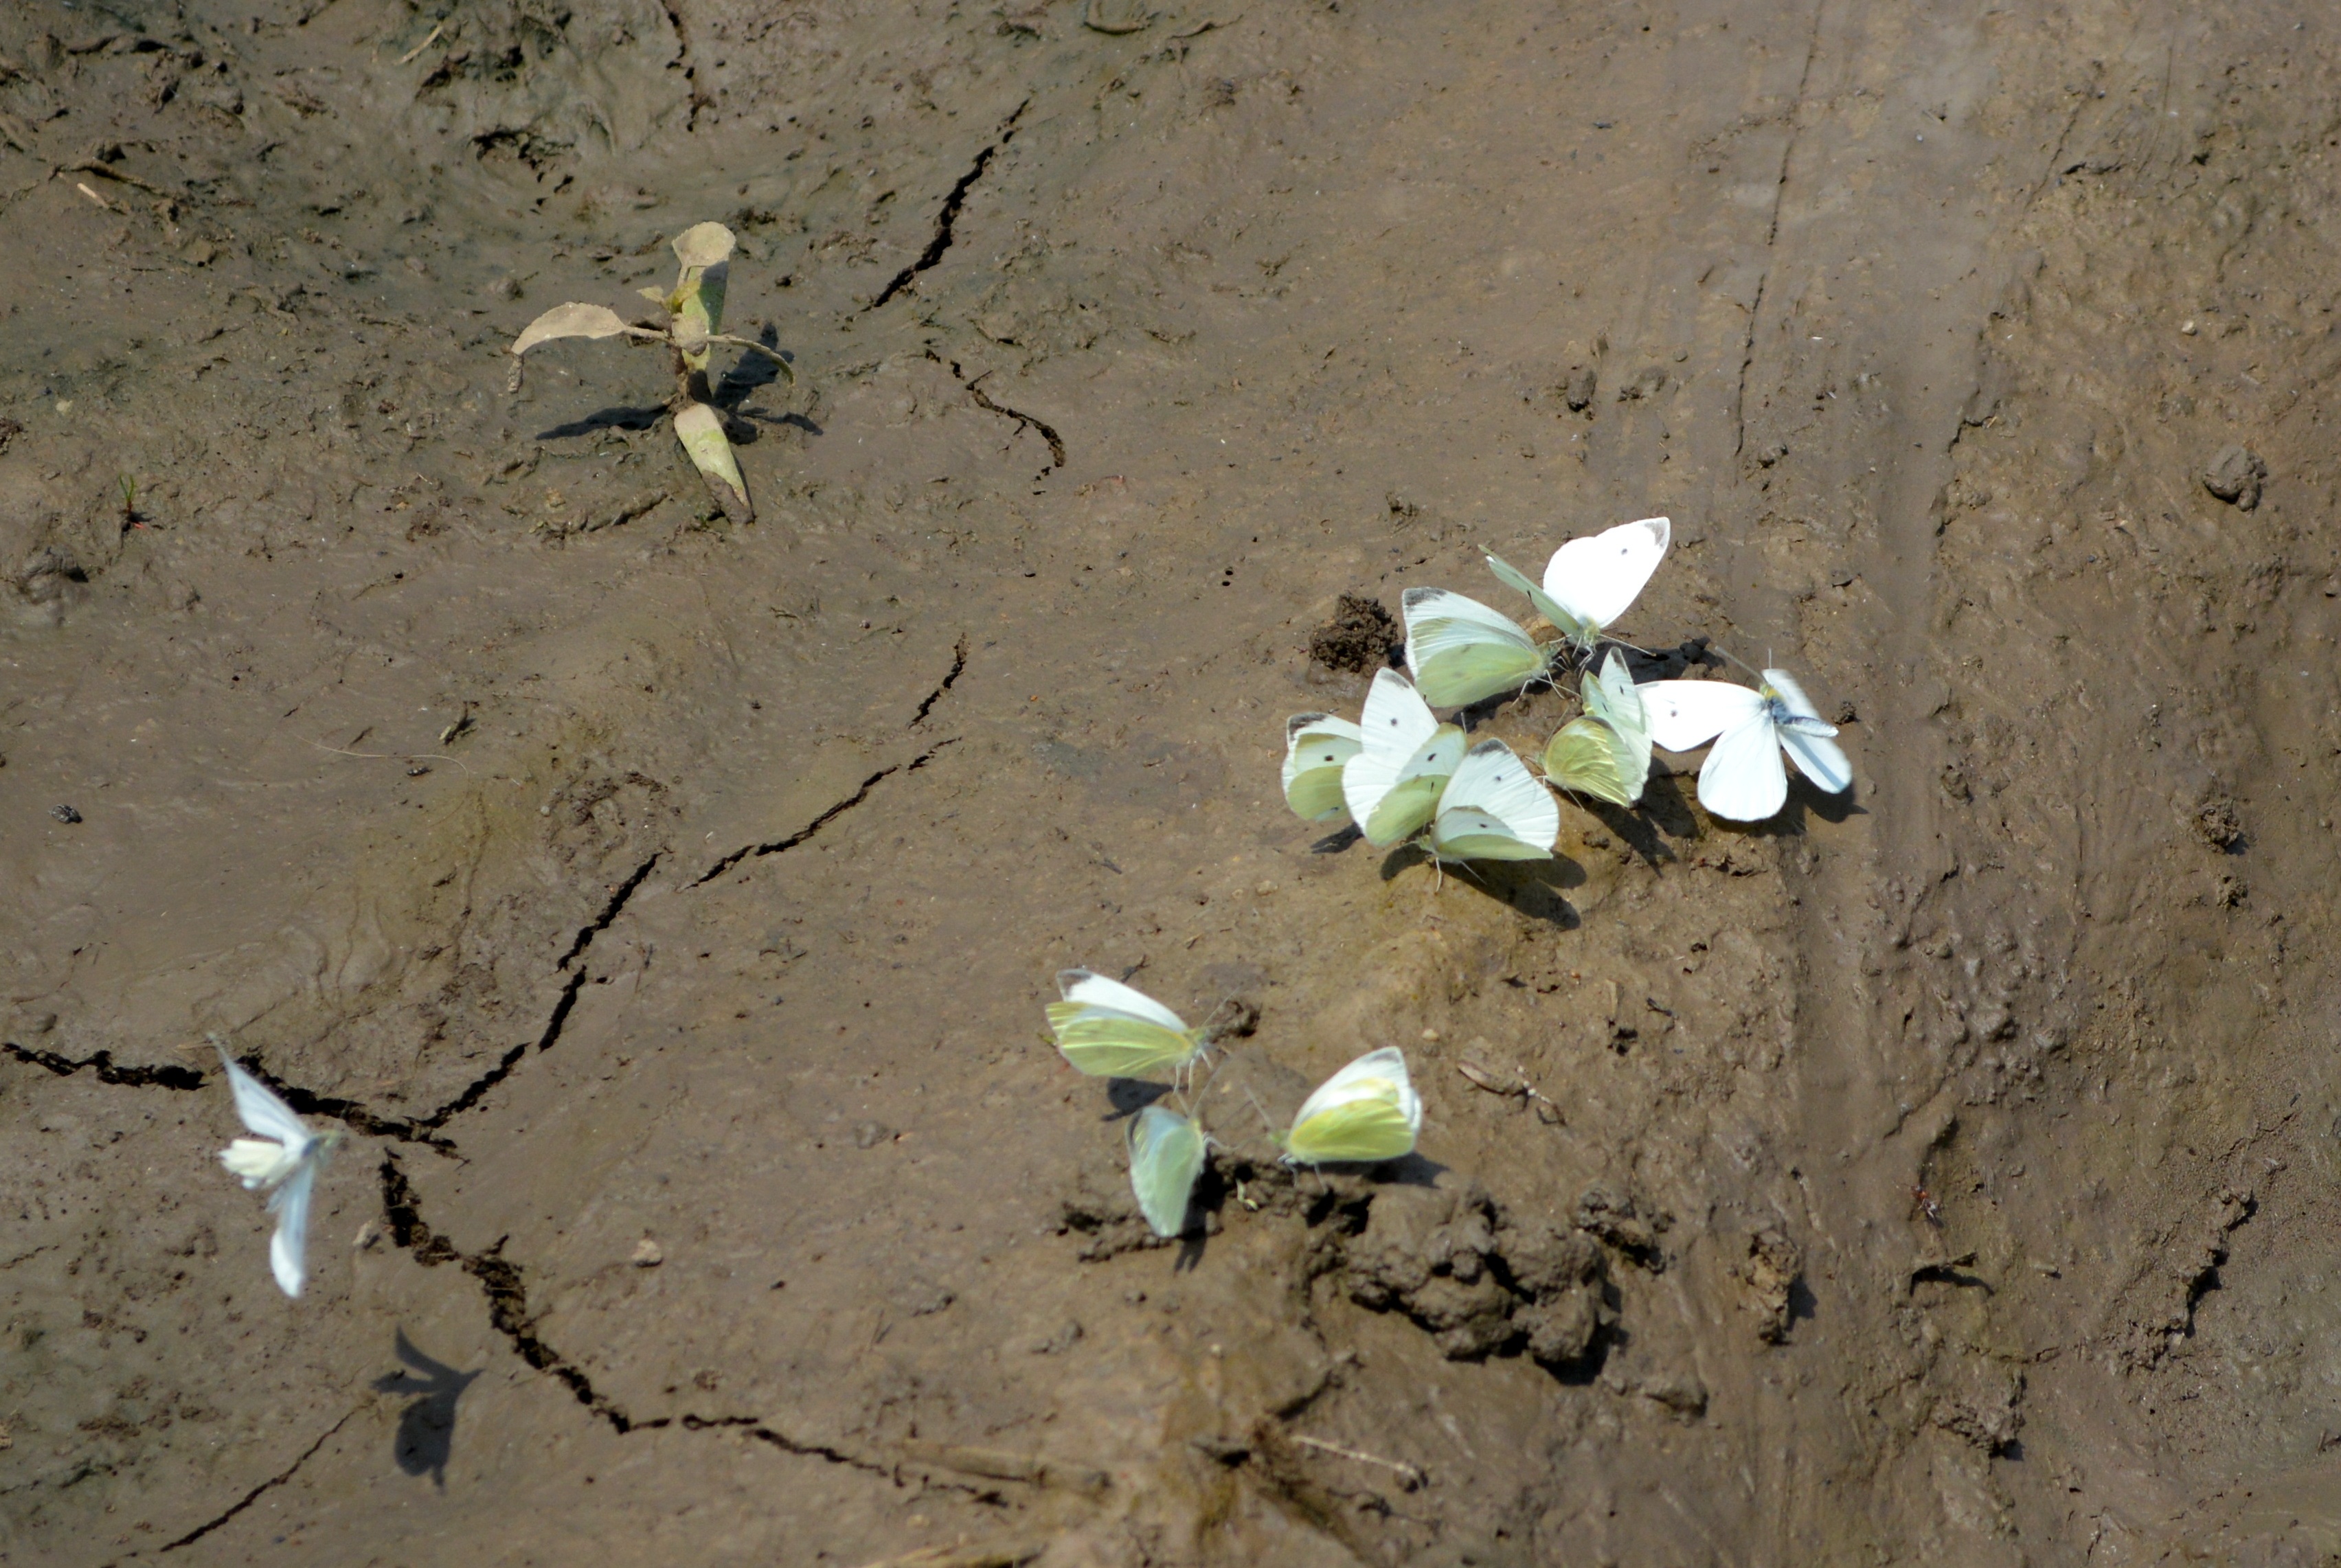
nature, white, ground, leaf, desert, flower, green, mud, flight, soil, flora, thirsty, butterflies